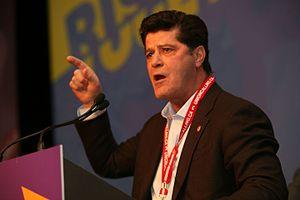
Jerry Dias est un syndicaliste canadien. Depuis le 31 août 2013, il est le président fondateur du syndicat canadien Unifor issu de la fusion des syndicats SCEP et TCA.